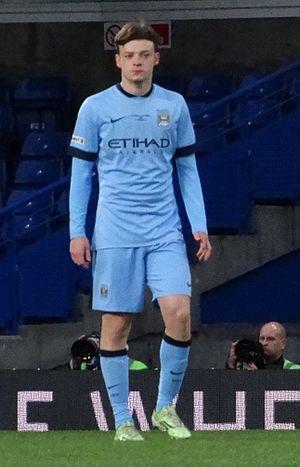
Brandon Lee Colin Barker, né le 4 octobre 1996 à Manchester, est un footballeur anglais qui évolue au poste d'ailier gauche à Rangers.